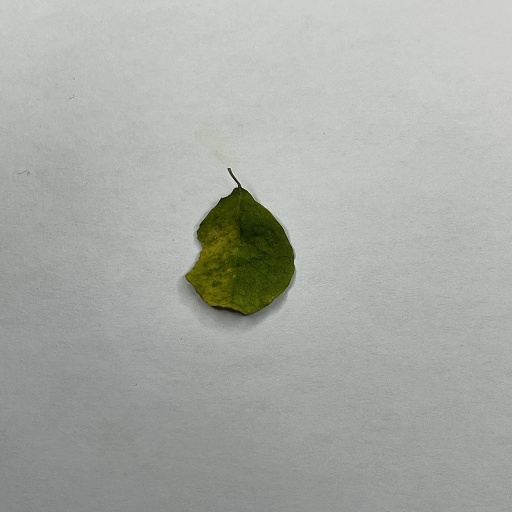
Species: Sojina
Leaf condition: Bacterial Spot